Chunky Creek train accident

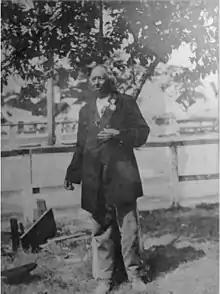
Jack Amos, Mississippi Choctaw & Confederate Soldier.

The locomotive "Hercules" was totally submerged with the attached wooden boxcars demolished. The cargo debris of barrels, boxes, and supplies could be found floating in the winter cold stream. About 75 of nearly one-hundred passengers were killed because of the high speed impact but others drowned after being trapped under the wreckage.